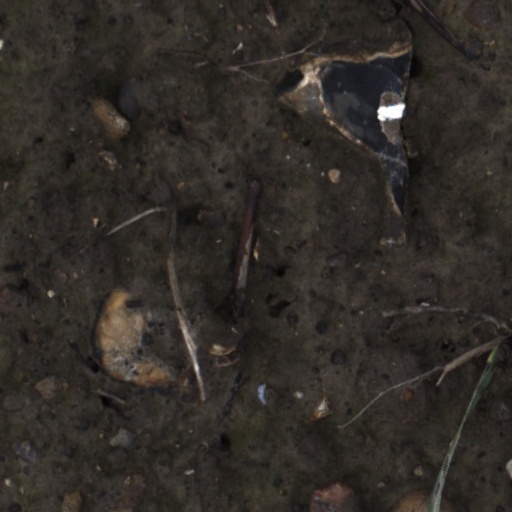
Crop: wheat